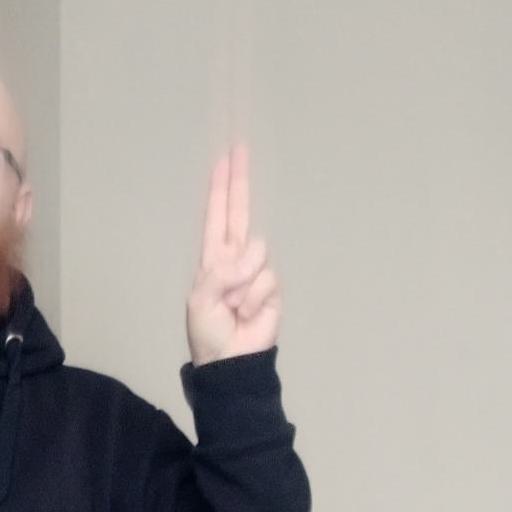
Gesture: two_up